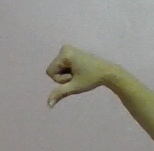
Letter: waw